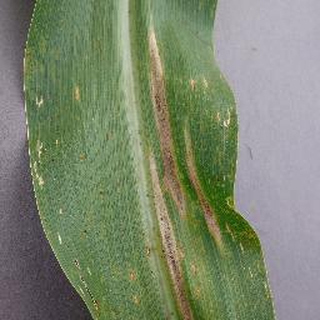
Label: corn_northern_leaf_blight